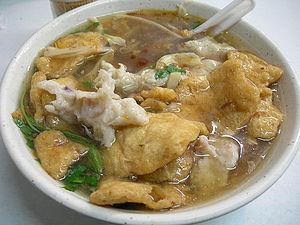
Les cuisines régionales chinoises correspondent aux cuisines présentes dans les différentes provinces et préfectures de Chine, ainsi que dans les grandes communautés chinoises à l'étranger.